World domination

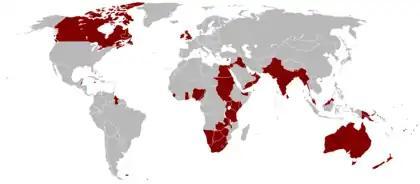
The British Empire at its territorial peak in 1921

While various empires and hegemonies over the course of history have been able to expand and dominate large parts of the world, none have come close to conquering all the territory on Earth. However, these powers have had a global impact in cultural and economic terms that is still felt today. Some of the largest and more prominent empires include: